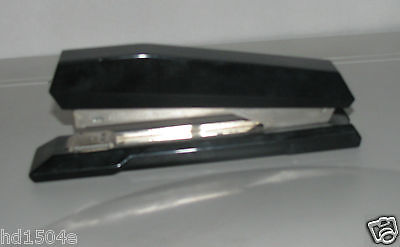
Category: stapler